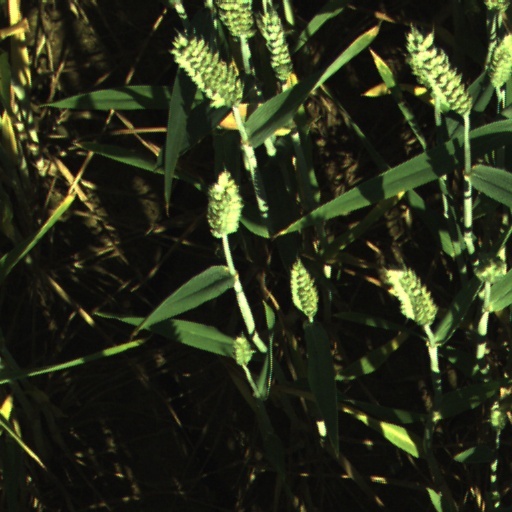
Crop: wheat